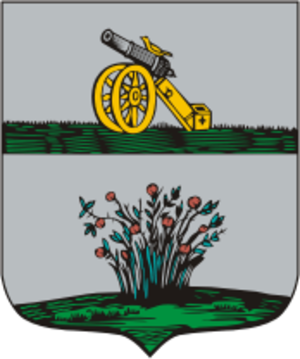
Doukhovchtchina est une ville de l'oblast de Smolensk, en Russie, et le centre administratif du raïon Doukhovchtchinski. Sa population s'élevait à 4 117 habitants en 2014.